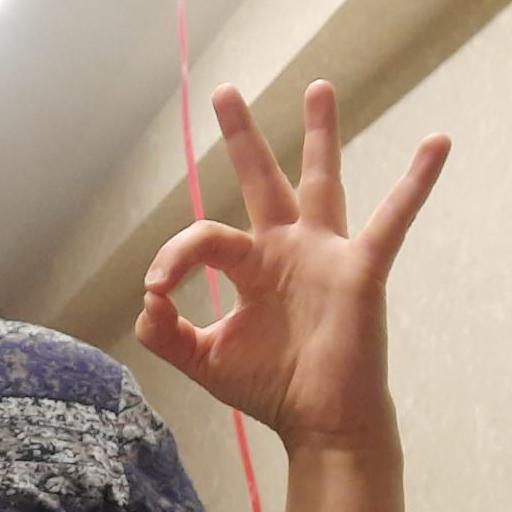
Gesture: ok